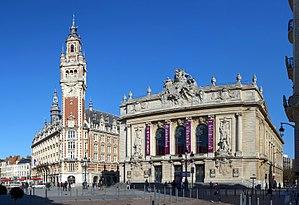
La chambre de commerce et l'opéra, place du Théâtre à Lille.
Lille est une ville du nord de la France, préfecture du département du Nord et chef-lieu de la région Hauts-de-France.